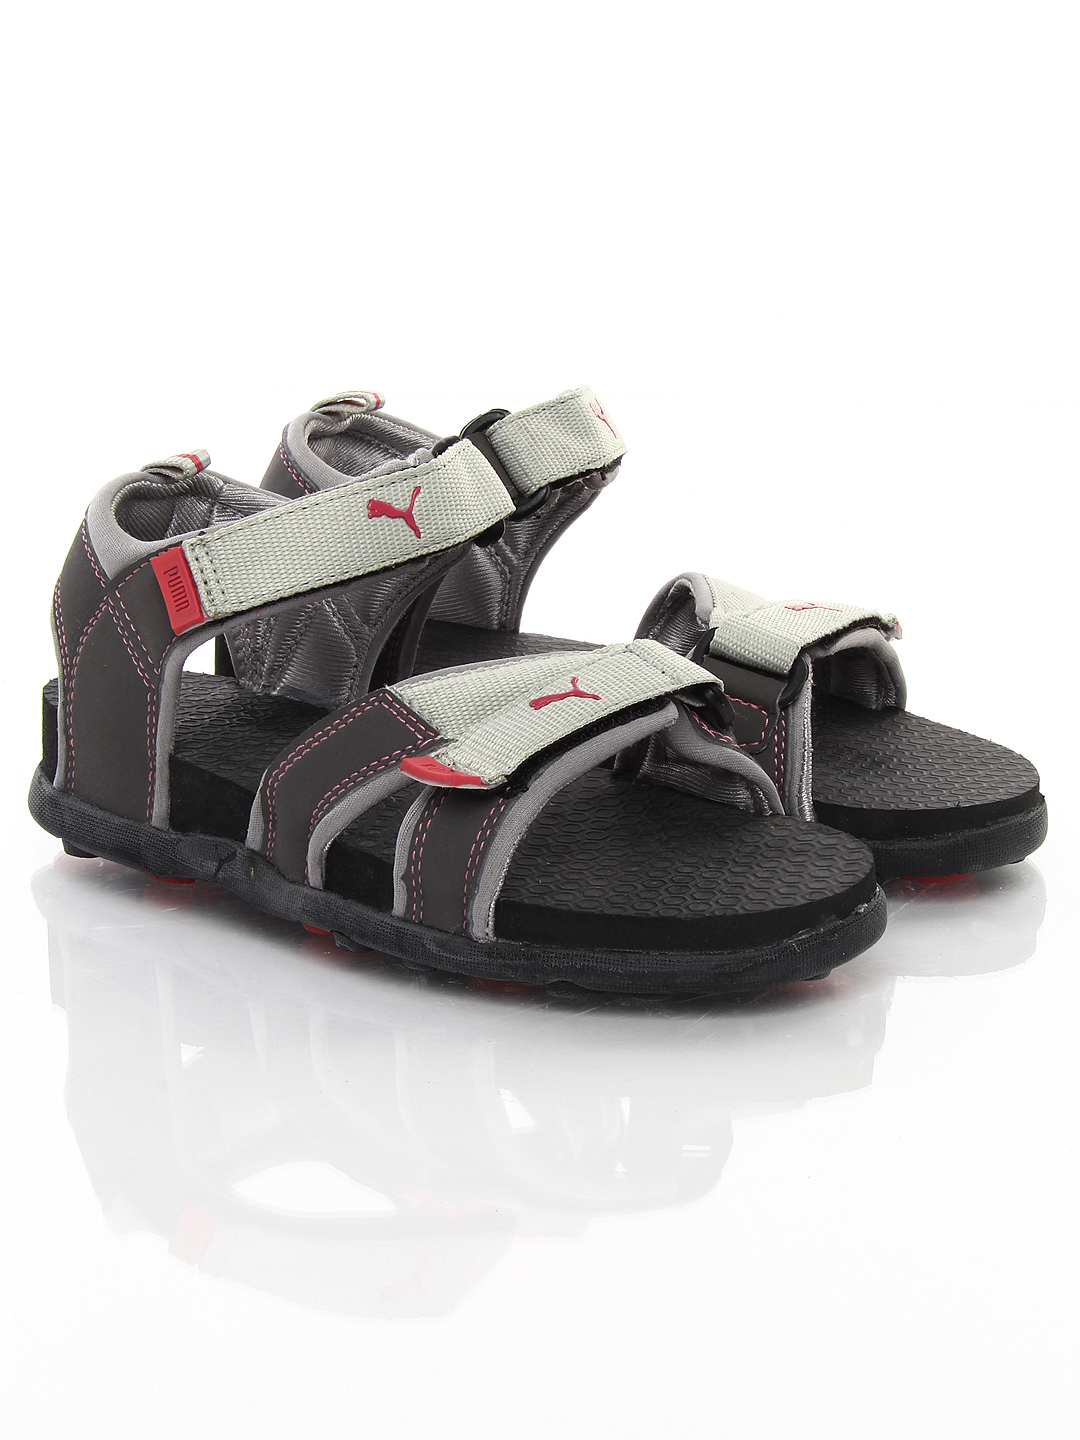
Puma Women Grey Techno Ind Sandals
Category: Footwear / Sandal / Sandals
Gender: Women
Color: Grey
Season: Fall 2012
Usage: Casual